Magnolia (oil platform)

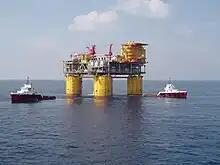
Magnolia oil platform

Magnolia is an offshore oil drilling and production Extended Tension Leg Platform in the Gulf of Mexico. It was the world's deepest ETLP, reaching , beating the Marco Polo TLP by . In March 2018, Big Foot ETLP took over this claim in .